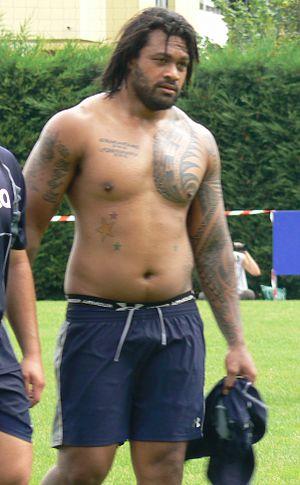
Le rugbyman néo-zélandais Sione Lauaki lors d'une entrainement avec l'ASM Clermont Auvergne.
Sione Lauaki, né le 22 juin 1981 à Haʻapai au Tonga et mort le 12 février 2017, est un joueur de rugby à XV international néo-zélandais qui évolue au poste de Troisième ligne aile ou centre.